Chilean peso

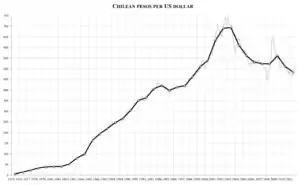
Current Chilean pesos per United States dollar (1975–2011). Note: The chart shows averages for the year. as well as monthly averages from 1984 onwards.

In 1976, banknotes were introduced in denominations of 5, 10, 50, and 100 pesos with the reverses of the two lowest denominations resembling those of the 5000- and 10,000-escudo notes they replaced. Inflation has since led to the issue of much higher denominations. Five-hundred-peso notes were introduced in May, 1977, followed by the 1000-peso (in June, 1978), 5000-peso (June, 1981), 10,000-peso (June, 1989), 2000-peso (December, 1997), and 20,000-peso (December, 1998) notes. The 5, 10, 50, 100, and 500-peso banknotes have been replaced by coins, leaving only the 1000, 2000, 5000, 10,000, and 20,000 peso notes in circulation. Redesigned versions of the four highest denominations were issued in 2009 and 2010. The popular new 1000-peso banknote was issued on 11 May 2011.